Mariana Montes

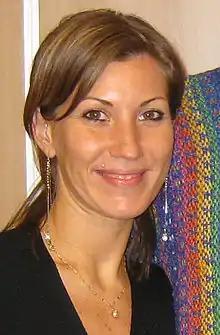
Mariana Montes

Mariana Montes (born on Monday, 5 March 1979, Buenos Aires, Argentina) is an Argentine tango dancer and teacher.